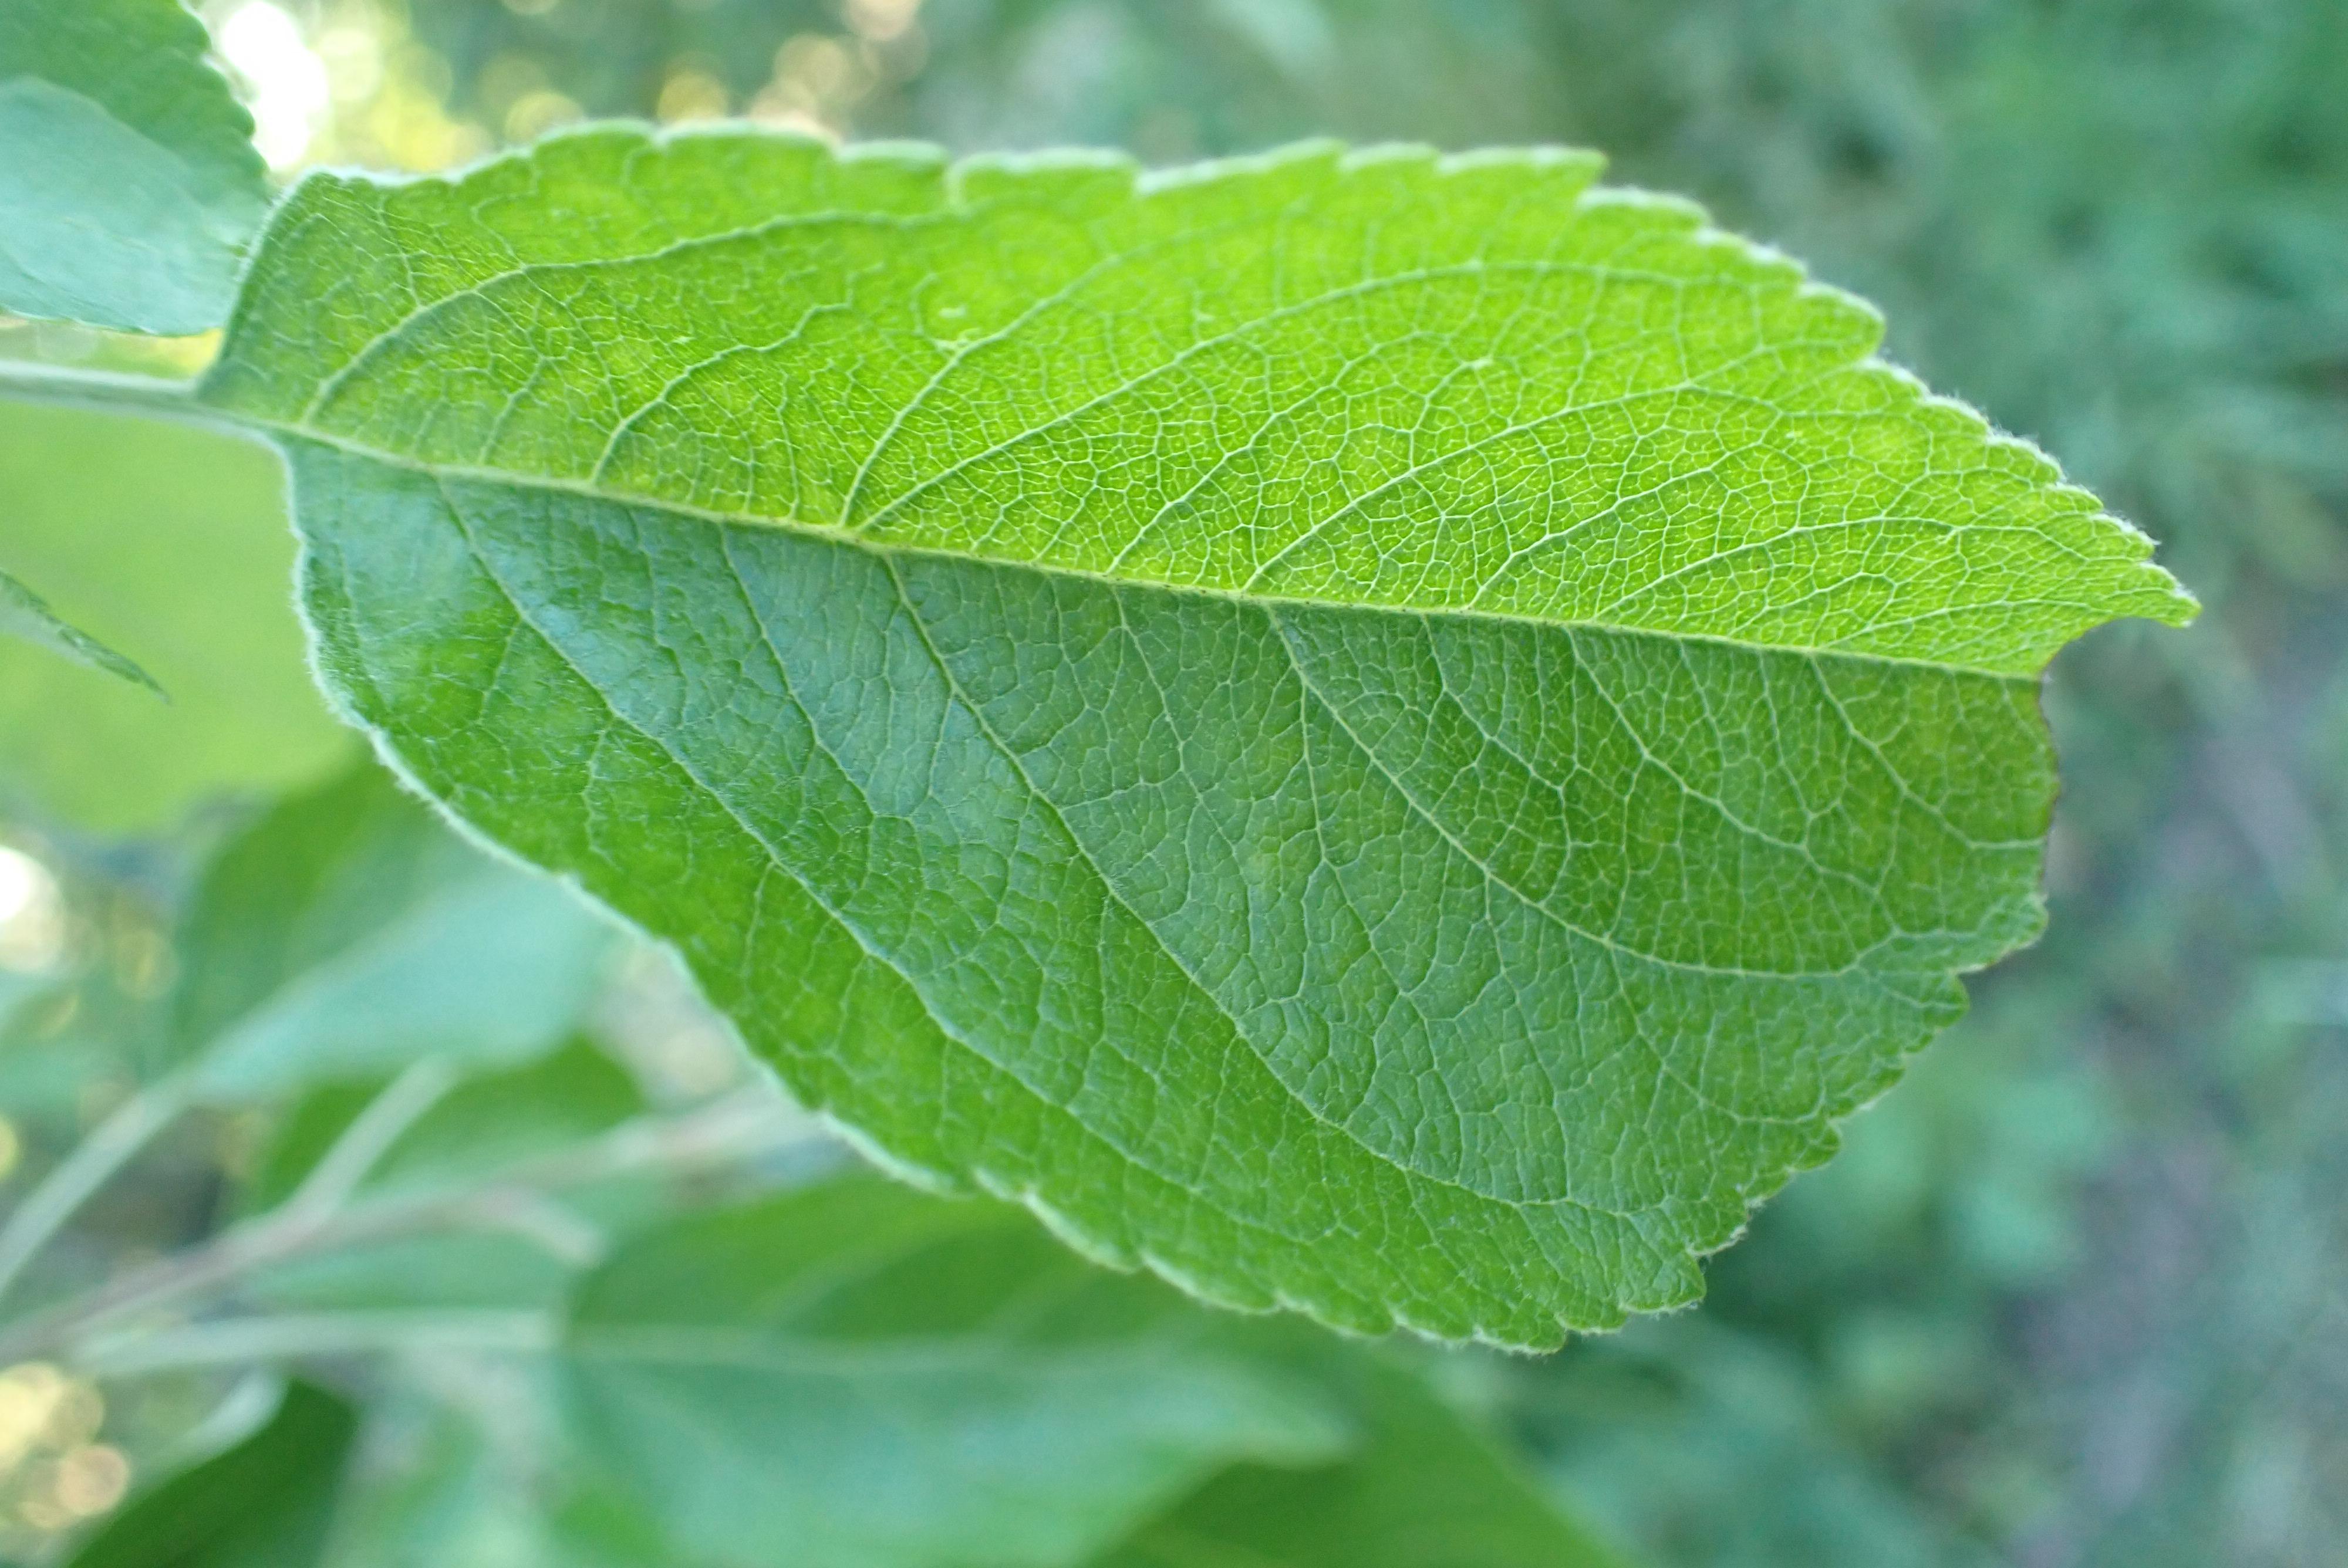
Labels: healthy